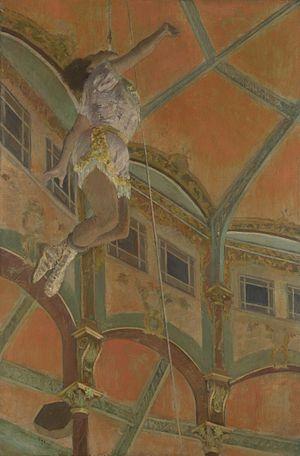
Miss Lala au cirque Fernando ou Mademoiselle La La au cirque Fernando est un tableau peint par Edgar Degas en 1879 et conservé à la National Gallery à Londres.
Anna Olga Woodson, née Anna Olga Brown, dite Lala Kaira ou Miss Lala ou Miss La La ou Mˡˡᵉ Lala ou Mademoiselle La La, est une artiste de cirque née en 1858 à Stettin.
La liste des œuvres de l'exposition Le Modèle noir recense les peintures, sculptures, photographies, affiches, manuscrits, archives, cartes postales, correspondances et tout autre objet présentés au musée d'Orsay au cours de l'exposition Le Modèle noir, de Géricault à Matisse en 2019.